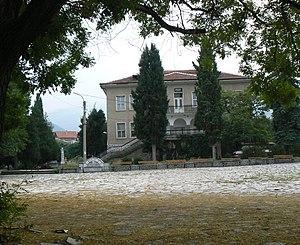
La commune de Pazardjik est située dans le centre-ouest de la Bulgarie.